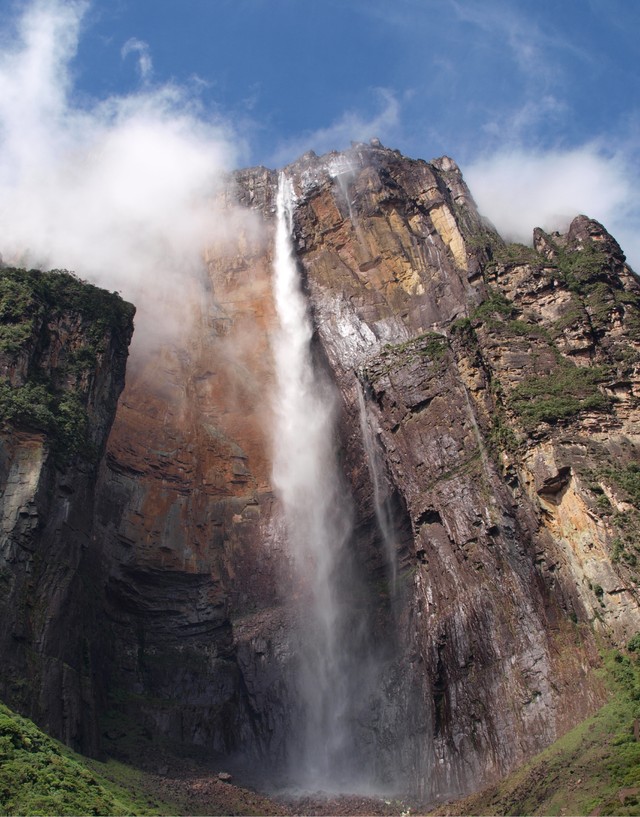
Landmark: Angel Falls